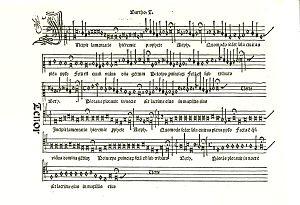
Publication de plusieurs œuvres musicales de Bartolomeo Tromboncino dont ses Lamentations, un motet et des frottoles.